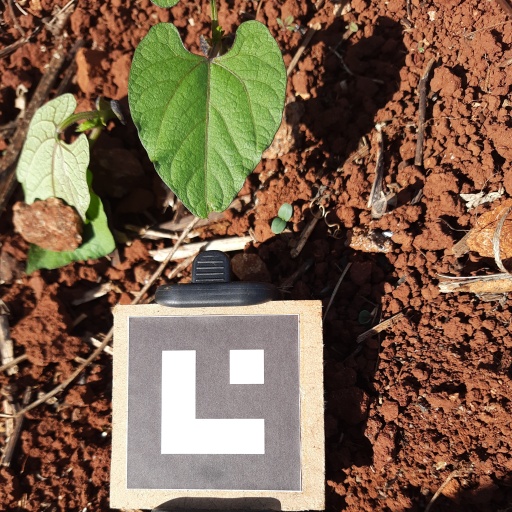
Observations: wavy surface, no eating holes, under sunlight